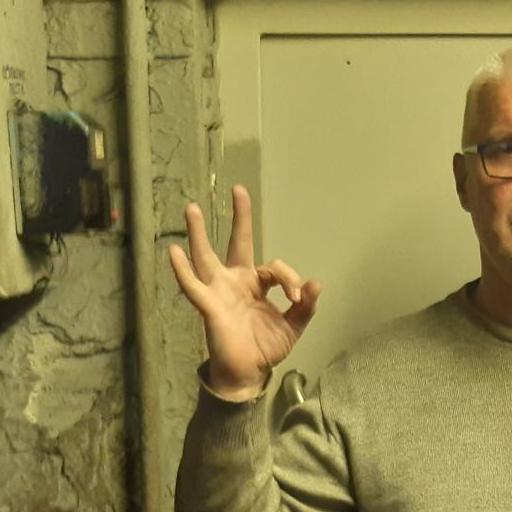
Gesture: ok